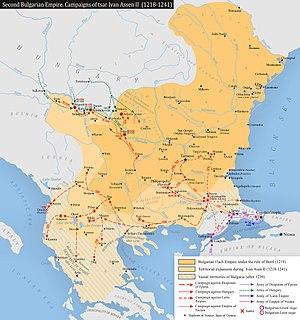
Ivan Asen II, né vers 1190-1195, fut un souverain bulgare qui régna de 1218 à 1241 sur l'Empire bulgare, s'étendant sur ce qui est aujourd'hui la Macédoine, la Grèce du nord, la Bulgarie et le sud de la Roumanie. Ivan Asen II se nomme lui-même « tsar et autocrate des Bulgares ». Il est aussi connu sous le nom francisé de Jean Assen II, Jean III Assen II ou Jean Assen II. Dès les XIIIᵉ et XIVᵉ siècles, il avait en Bulgarie la réputation d'être le plus grand des Assénides. Son prénom était orthographié « Iωάн » sur les fresques des monastères bulgares. Il est mort vers la fin du mois de juin 1241.
Théodore Iᵉʳ Ange Doukas Comnène fut despote d’Épire et de Thessalie de 1215 à 1230, ainsi que de Thessalonique et d’une bonne partie de la Macédoine et de la Thrace occidentale de 1224 à 1230. Déposé, il demeura la véritable puissance derrière le trône durant les règnes de ses fils Jean et Démétrios sur Thessalonique de 1237 à 1246.
Le Second Empire bulgare était une monarchie médiévale des Balkans s’étendant non seulement sur l’actuelle Bulgarie mais aussi sur l'Albanie, le sud de la Roumanie et de la Moldavie, le sud-ouest de l'Ukraine, la Macédoine du Nord, la Grèce septentrionale et la Serbie orientale.